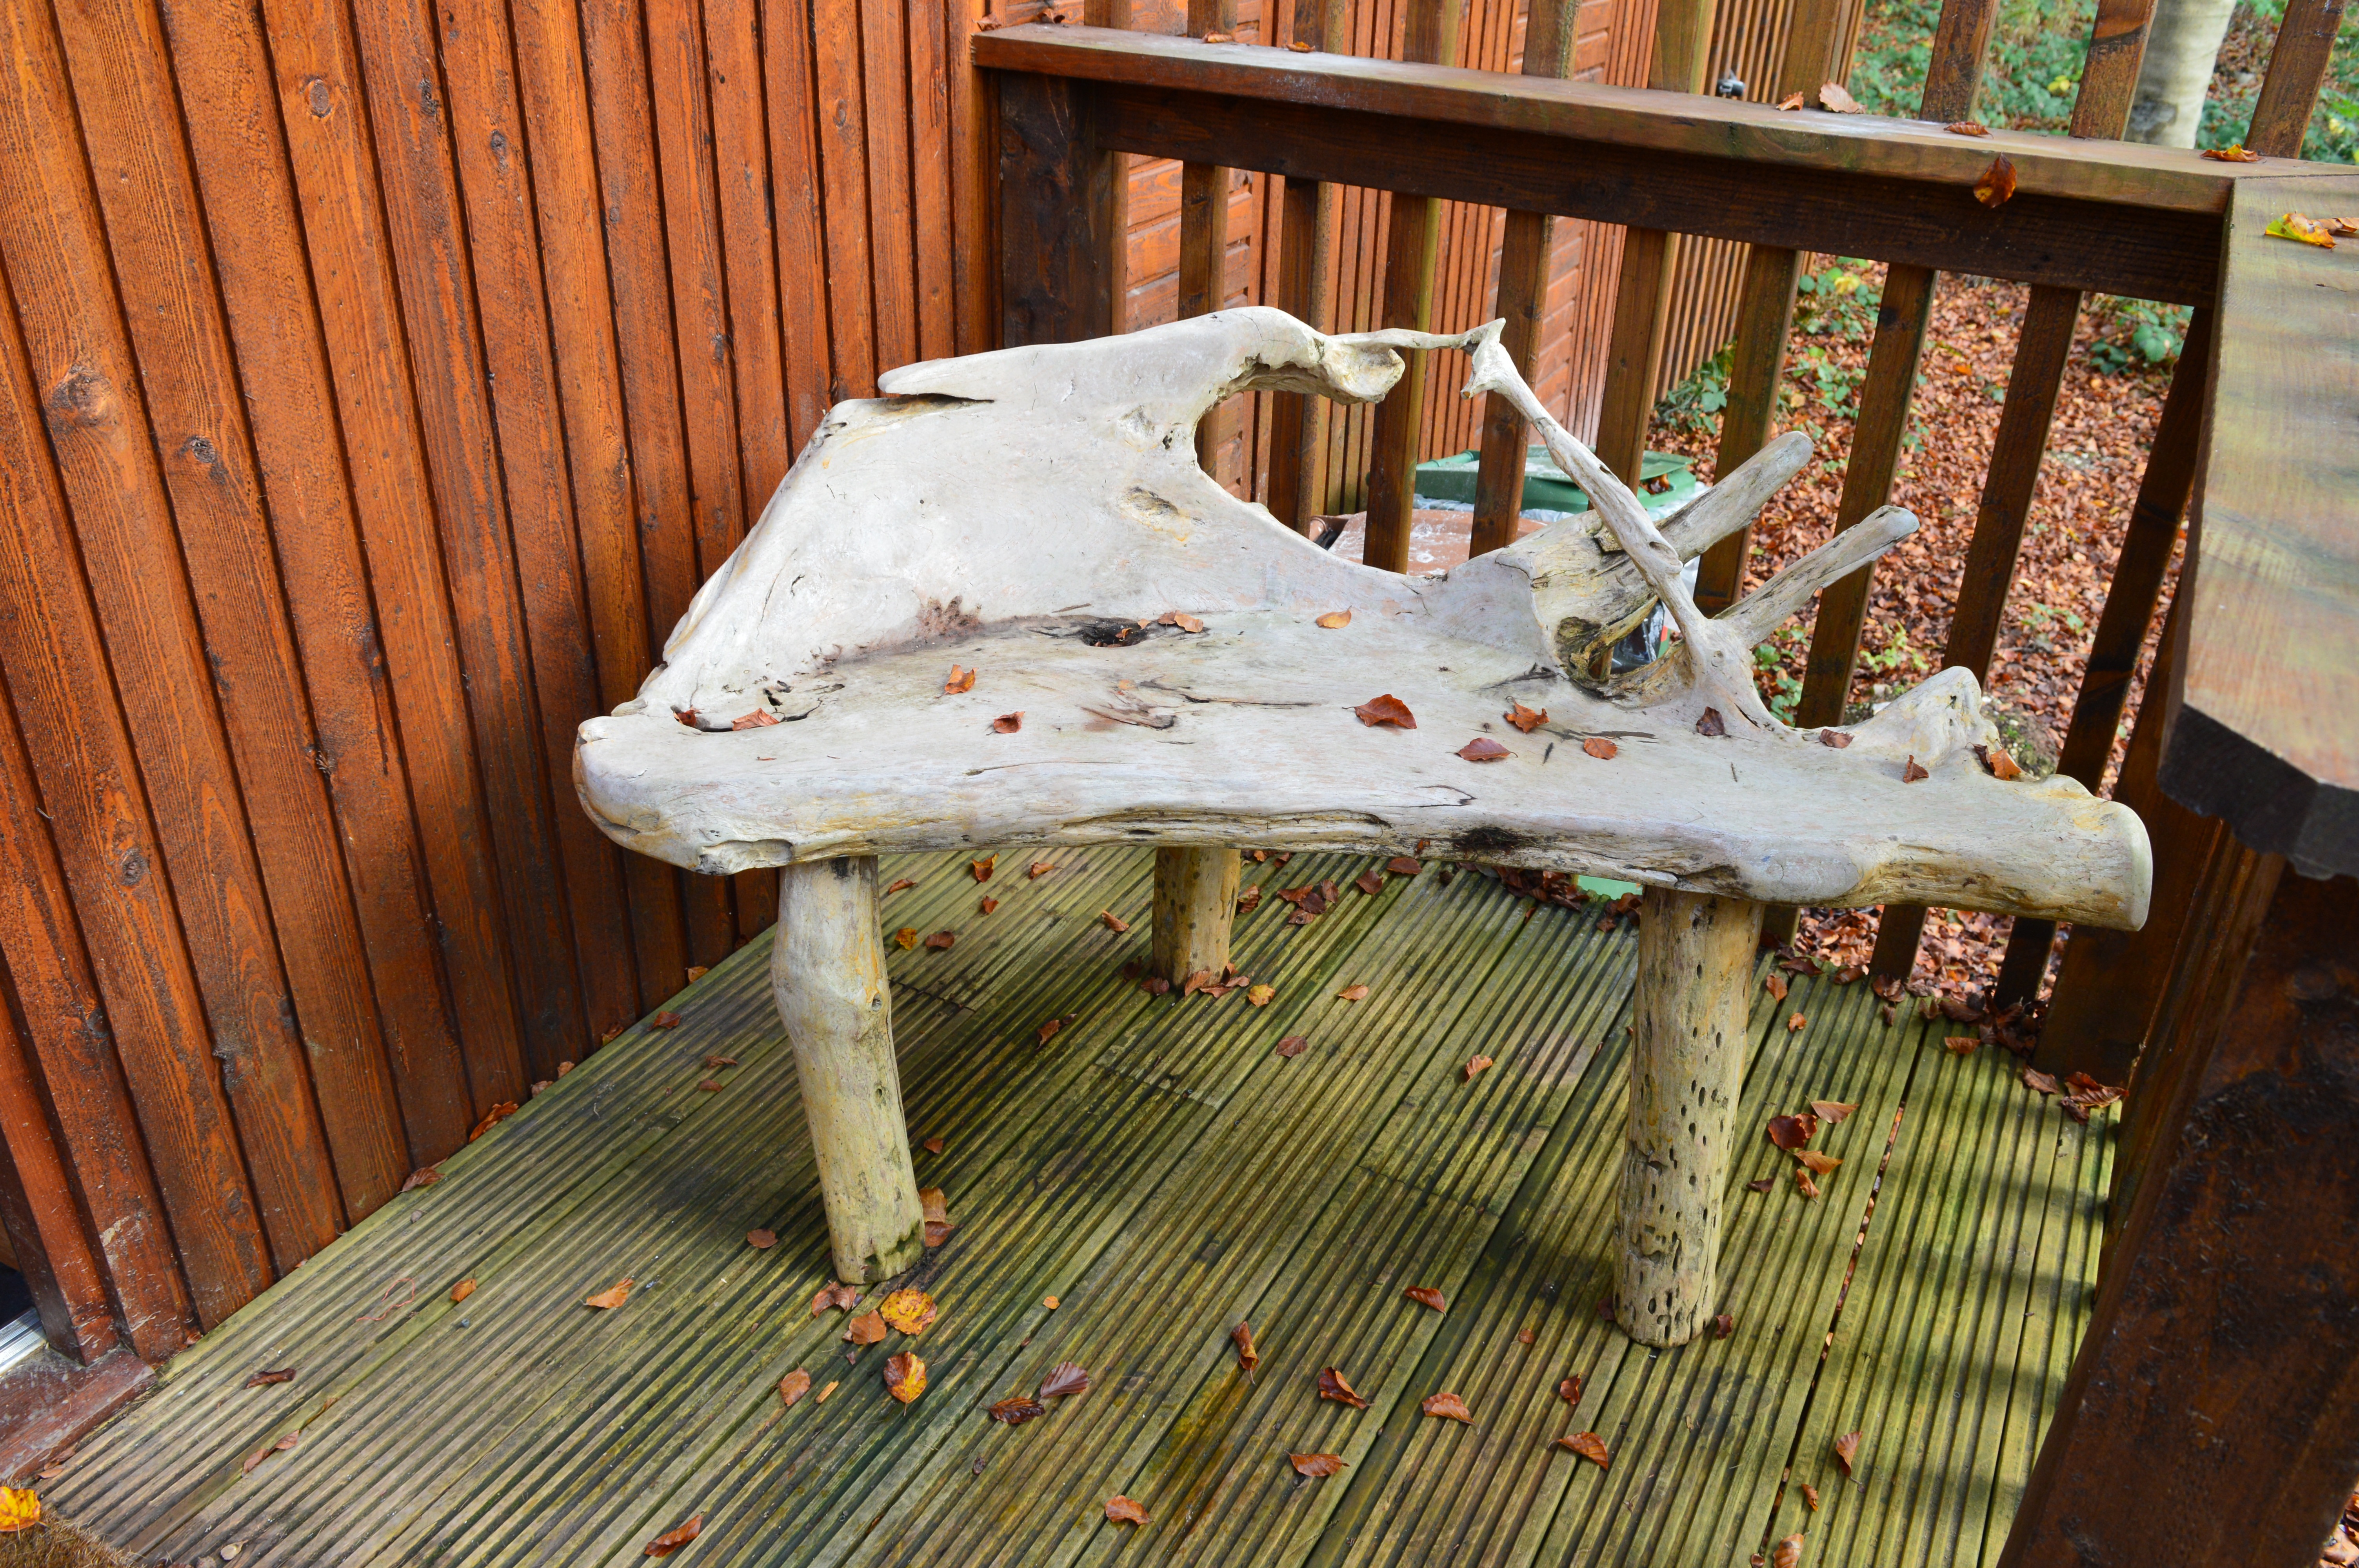
table, wood, bench, chair, seat, rustic, furniture, carving, bespoke, man made object